Godai (Japanese philosophy)

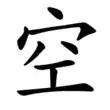
Void (Aether)

空 "Kū" or "sora", most often translated as "Void", but also meaning "sky", "heaven" or environment, it represents those things beyond and within our everyday comprehension, particularly those things composed of pure energy before they manifest; the emptiness that the energy is made up of. Bodily, "kū" represents spirit, thought and creative energy. It represents the creation of phenomena. It can also be associated with the potential of power, creativity, spontaneity and inventiveness.